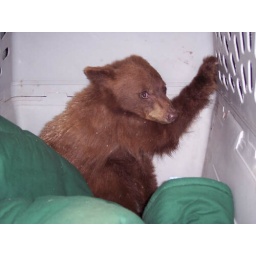
baby bear cub found near our house